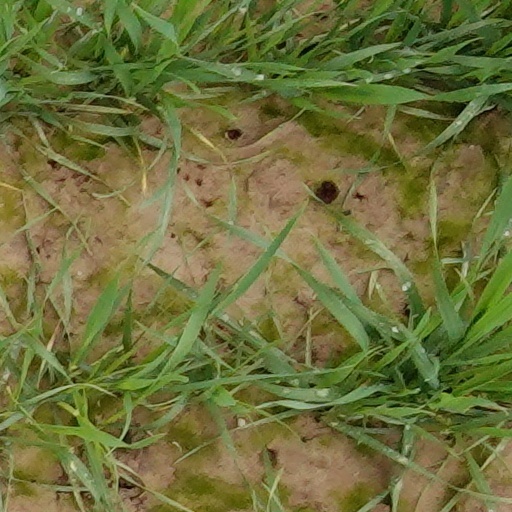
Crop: wheat